11 (Bryan Adams album)

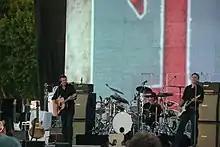
Adams on stage during his tour promoting "11" in Paso Robles, California, US on July 30, 2008

In support of "11", Adams started the "11 concerts, 11 cities" tour, having concerts in 11 different countries in just 11 days. The intimate shows at some spectacular venues will see Adams perform an acoustic set, on stage, with just his guitar and harmonica. The London show was on the March 11, 2008, at St. James Church in Piccadilly. The last stop of his 11 days concert tour was in Copenhagen, Denmark on March 17. After the "11 concerts, 11 cities" tour, Adams continued to promote his album, this time on an acoustic tour touring with such musical acts as Foreigner and Rod Stewart. Later, in an interview, he was asked what song he felt sounded the best acoustically, Adams responded;